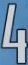
Number: 4